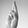
ASL letter: R